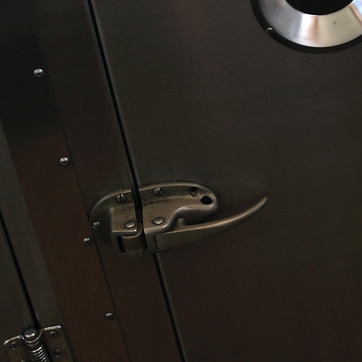
Material: metal